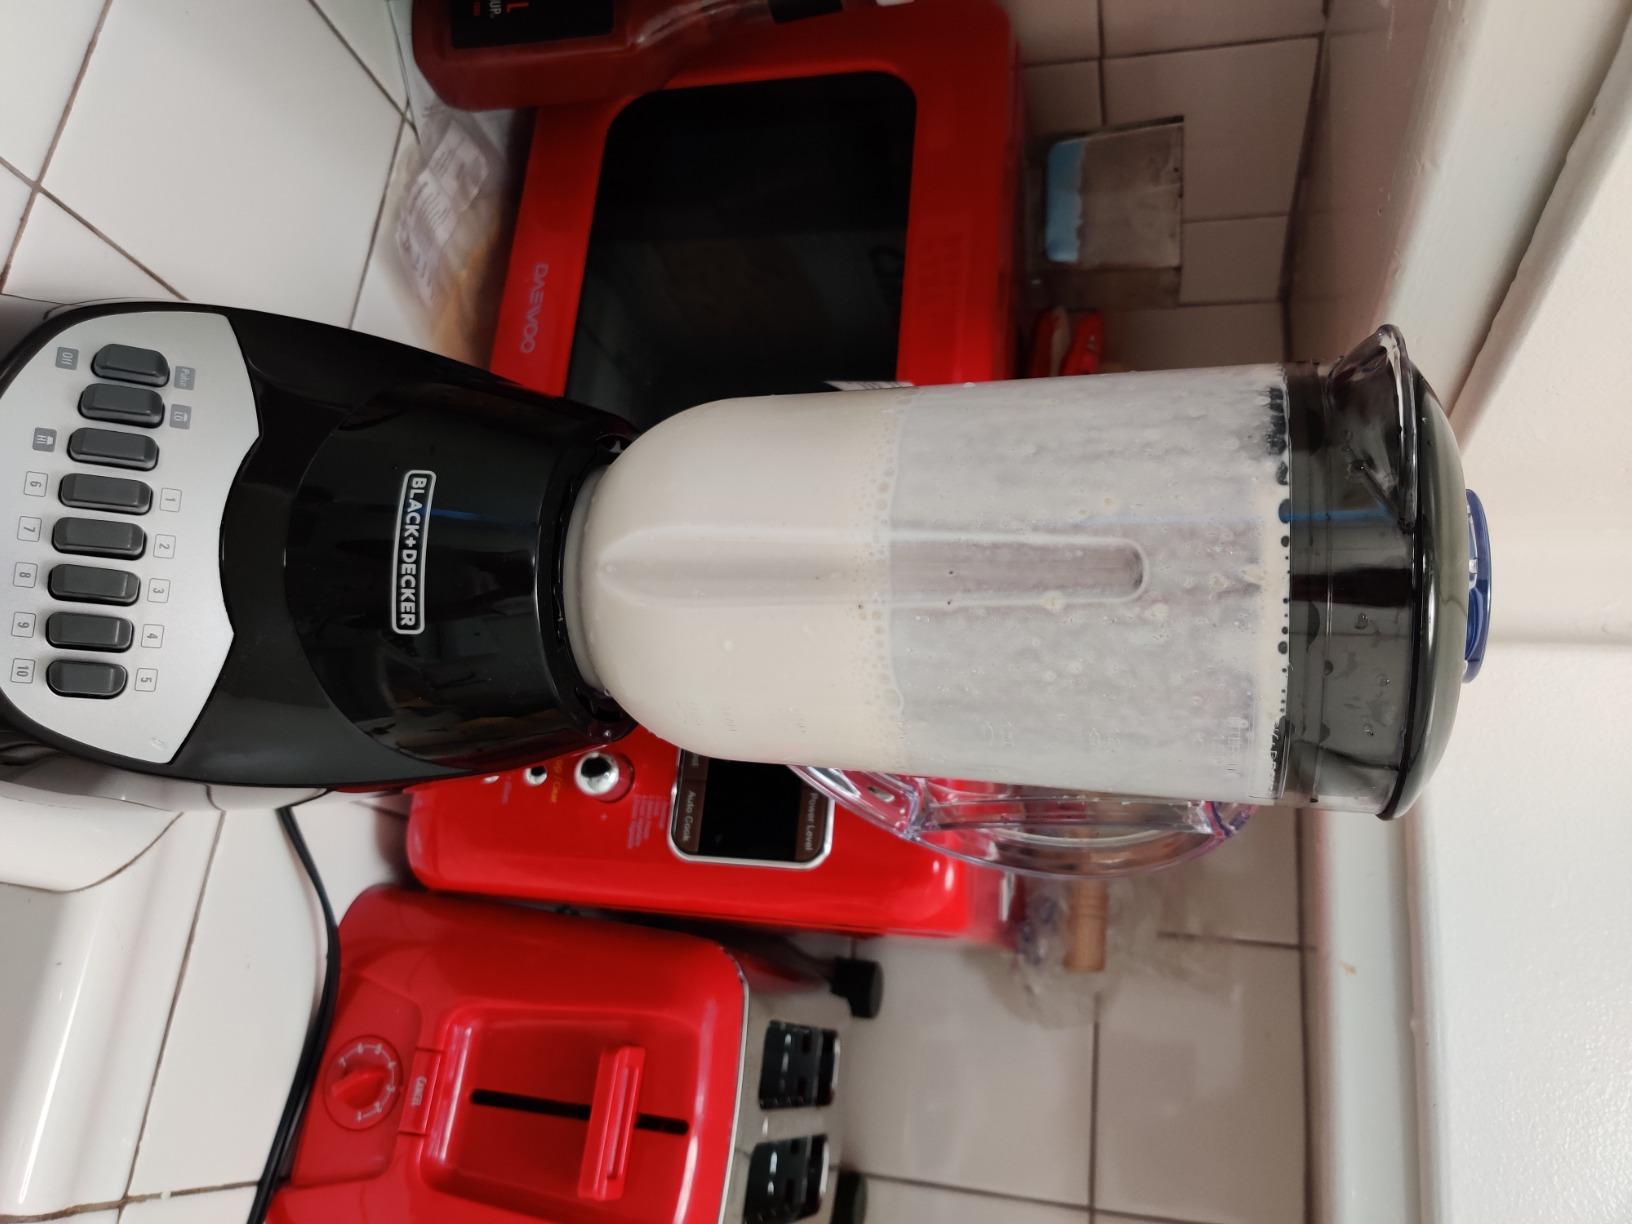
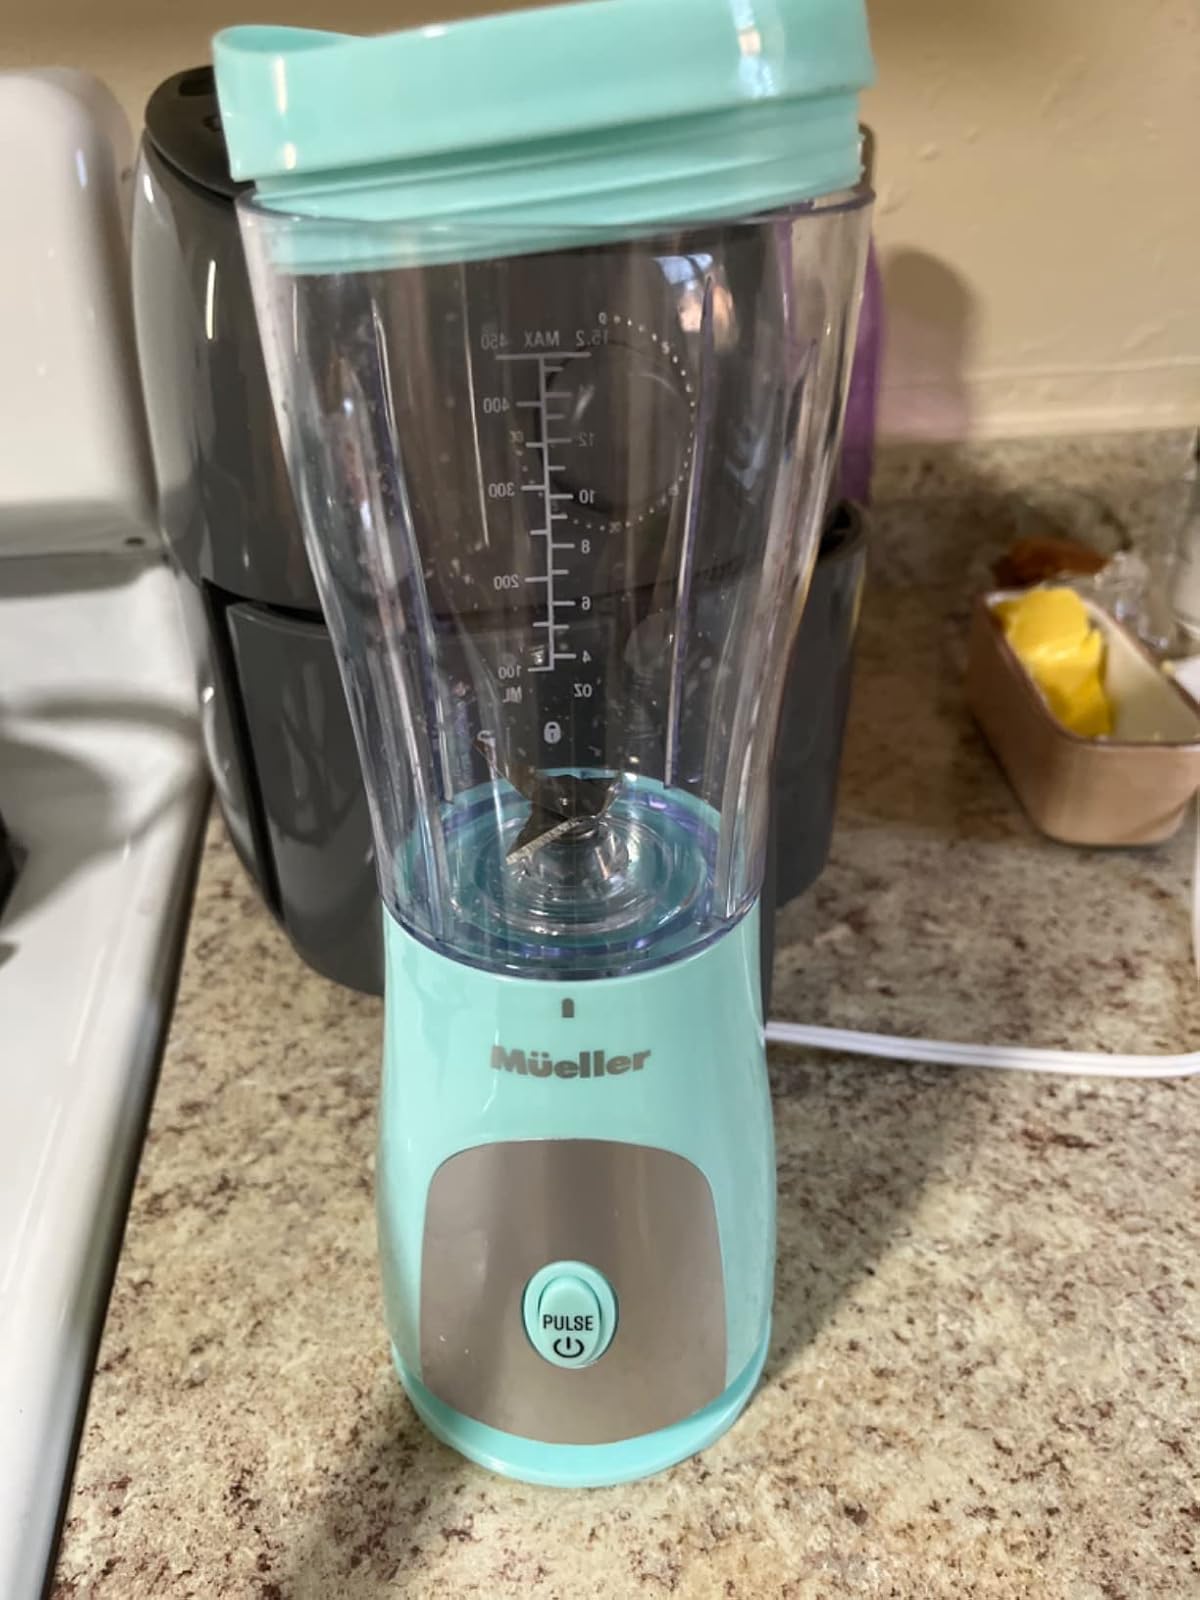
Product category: items_blender
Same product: no